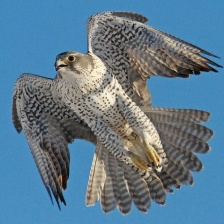
Species: GYRFALCON
Scientific name: FALCO RUSTICOLUS